Insect pheromones

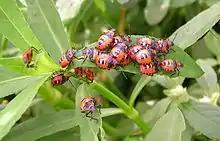
Aggregation of Pentatomidae

Aggregation pheromones are produced by both sexes and are used for the sex-nonspecific attraction of individuals of the same species. These are known, for example, in the bark beetle and other beetle species, bipeds, hemiptera and grasshoppers. Insects use aggregation pheromones for defense against predators, in mate choice, and to overcome host plant resistance to mass attack. A group of individuals at a site is referred to as an aggregation, regardless of sex. Aggregation pheromones, in addition to sex attractants, play a significant role in the development of pheromone traps for selective pest control.